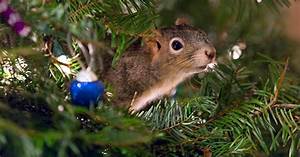
Label: scoiattolo